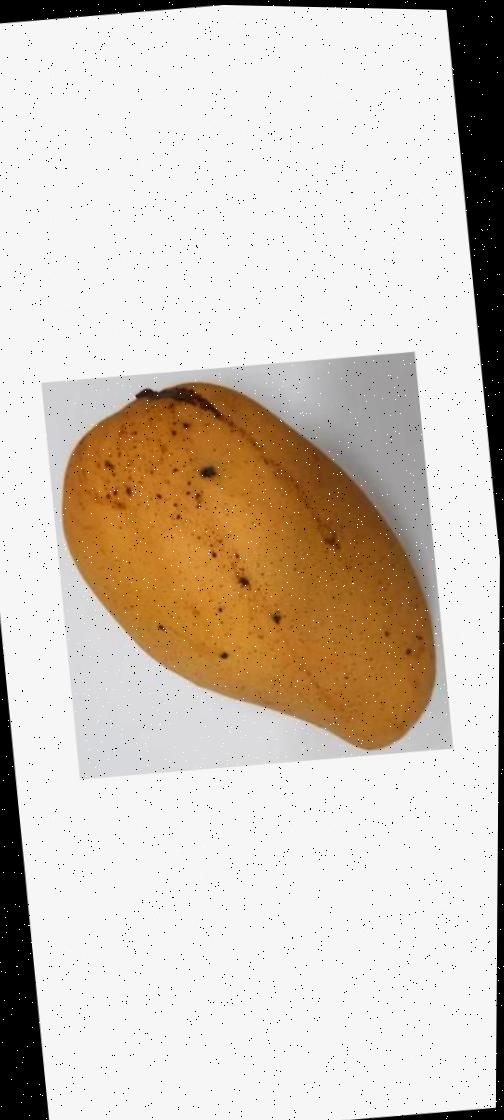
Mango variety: Katimon